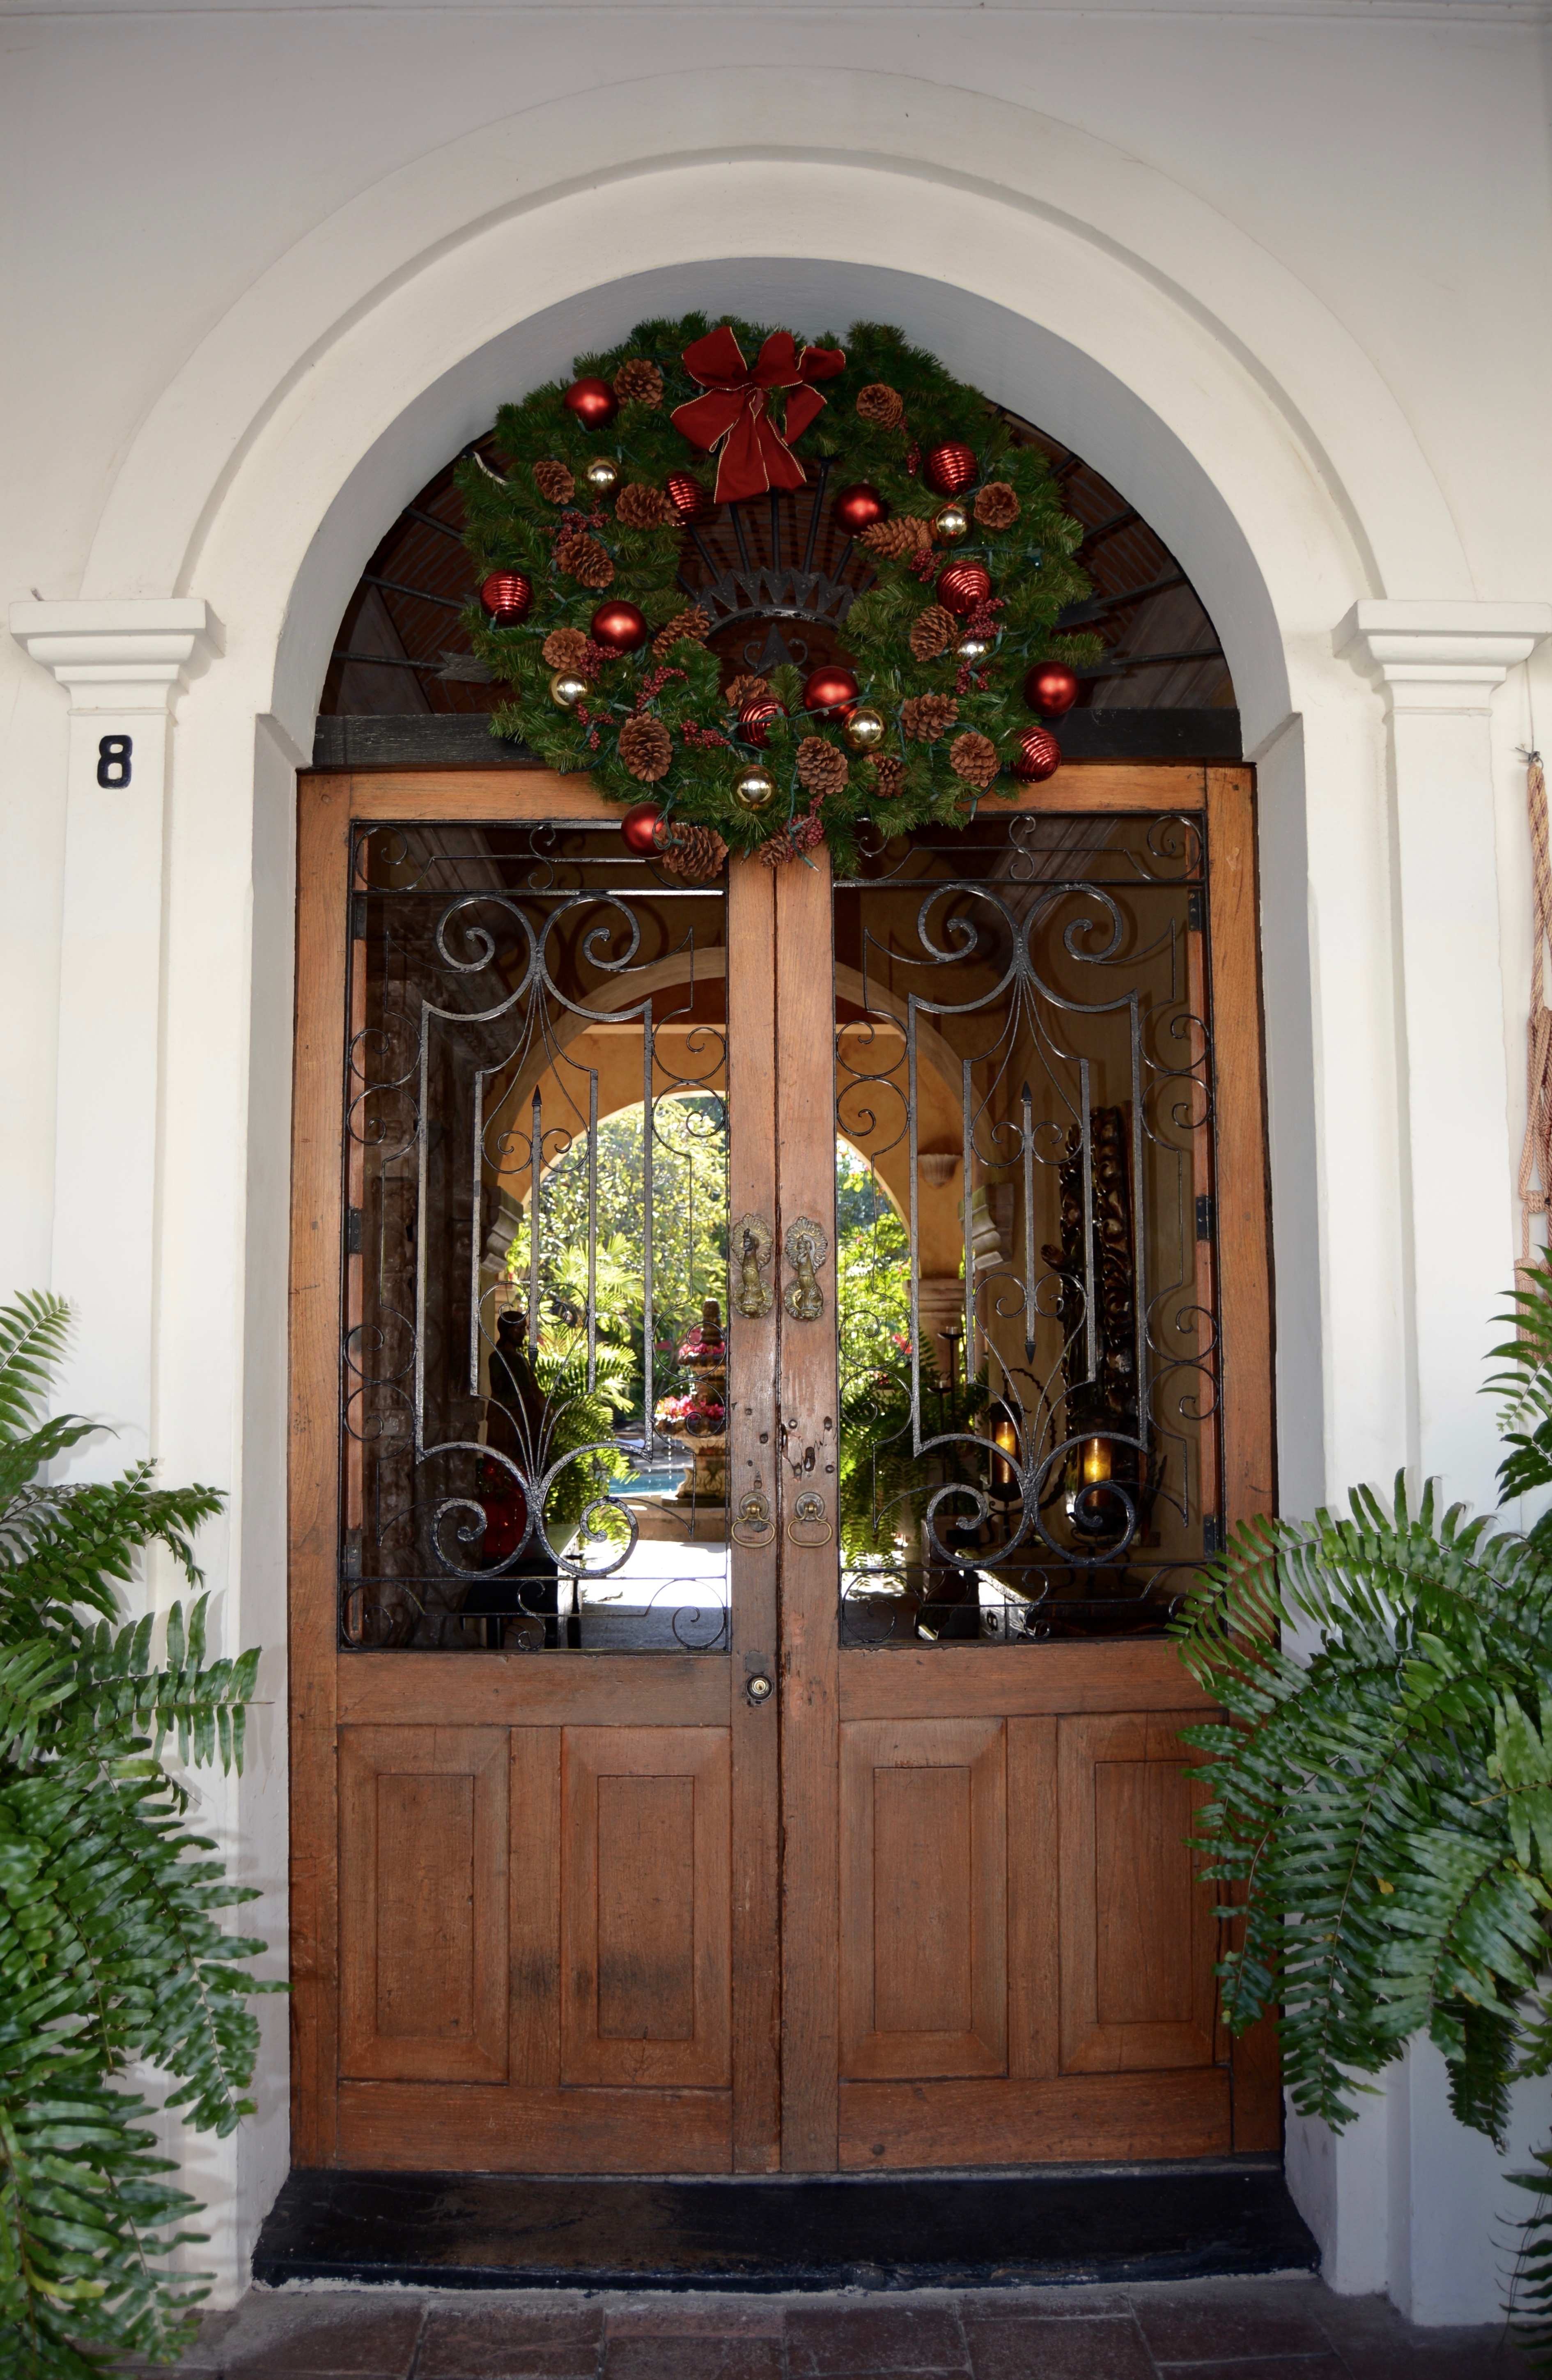
window, home, porch, arch, chapel, door, interior design, mexico, estate, input, floristry, colonial, poplars, boutique hotel